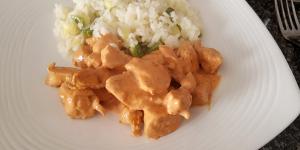
pollo al chipotle